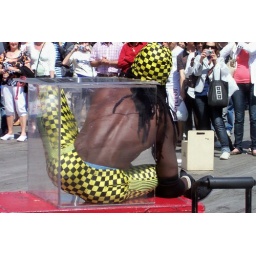
A street performer squeezes himself into a clear box at Seaport in NYC.